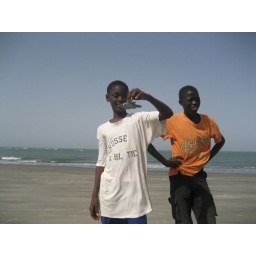
This fish was caught in a rock pool by the boy with his hands.